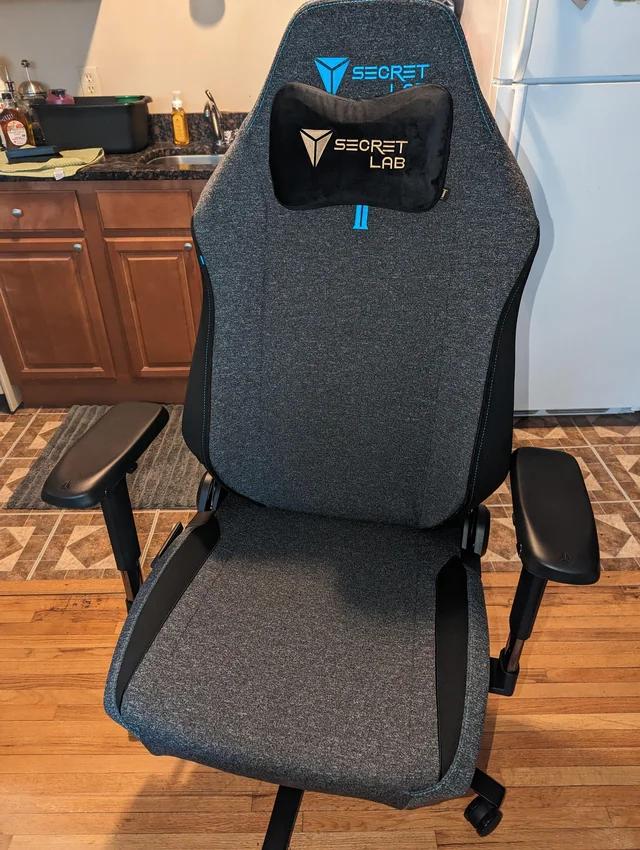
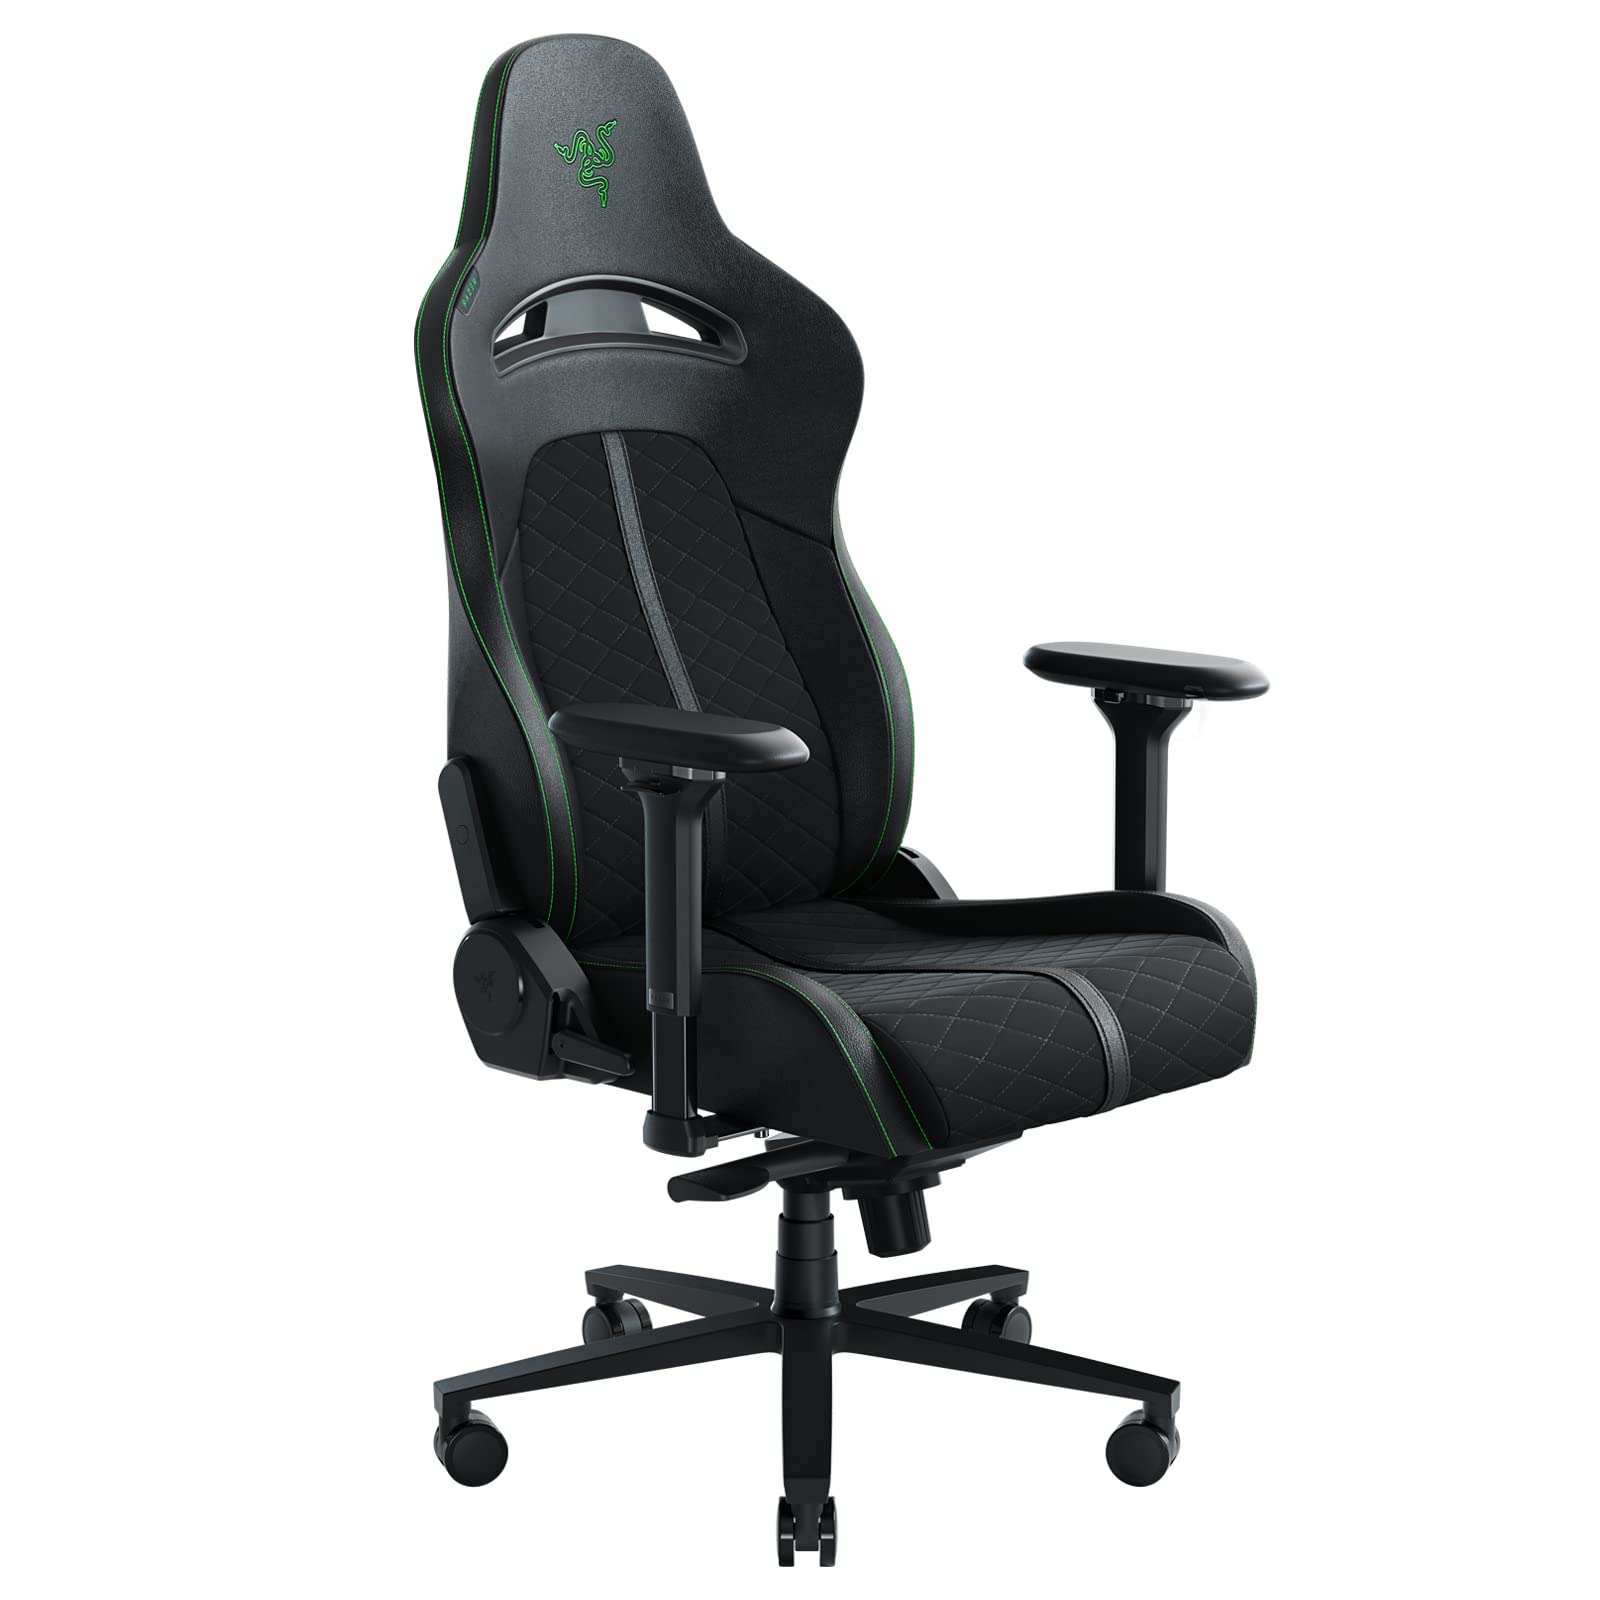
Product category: items_chair
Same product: no